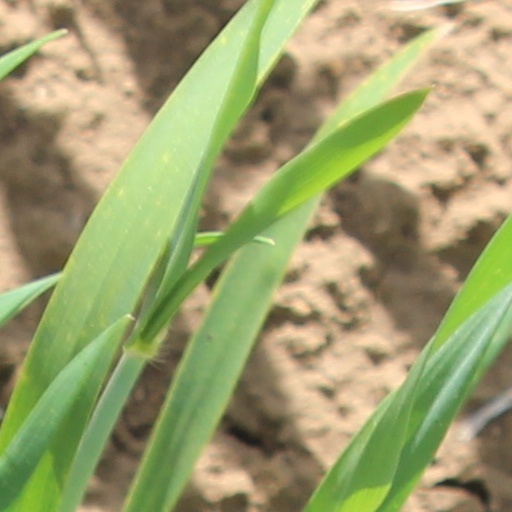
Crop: wheat